NIR Class 4000

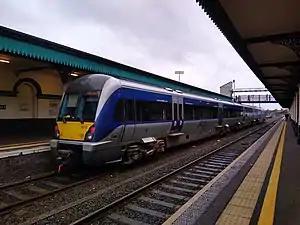
Class 4000 DMU 4012 at Coleraine railway station, 2021

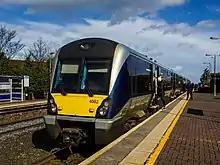
NIR C4k no. 4002 at Holywood station.

The Class 4000 is a type of diesel multiple unit (DMU) in service with Northern Ireland Railways.